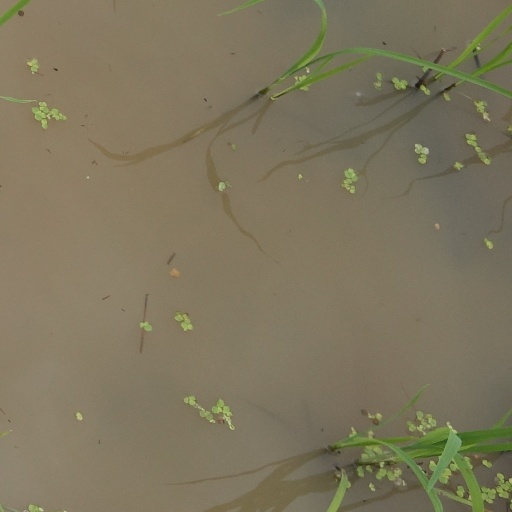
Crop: rice